History of the French Navy

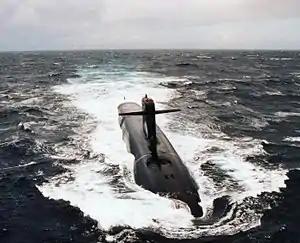
The SNLE-NG

In the 1880s, the "Jeune École" doctrine had a more powerful influence within the French Navy than elsewhere. Derived from the traditions of privateer warfare, the "Jeune École" emphasised small, maneuverable craft such as torpedo boats and cruisers carrying shell-firing guns, and prematurely deemed the battleship obsolete. However, in the early 1890s the pre-dreadnought battleship revived with surprising vigour and new protections against torpedoes and mines, and the torpedo boats proved to have inadequate nautical qualities for the open ocean.